Malang

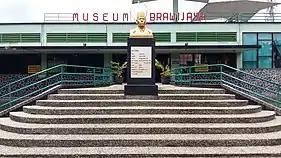

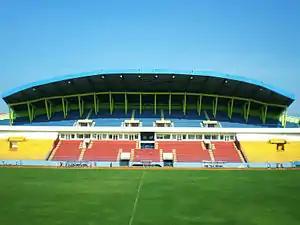

Malang has a strong reputation throughout Indonesia as a center for higher education and learning. The following higher education institutions are located in the city: